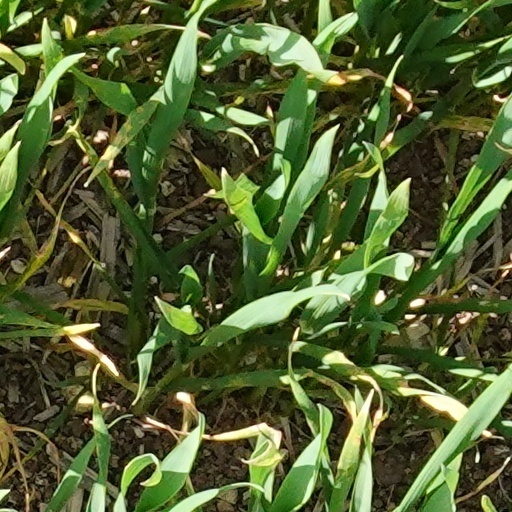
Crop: wheat